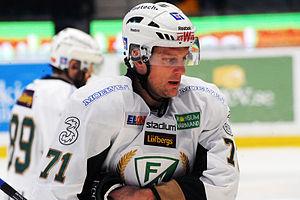
Christian Berglund est un joueur professionnel suédois de hockey sur glace. Il évolue au poste d'ailier.